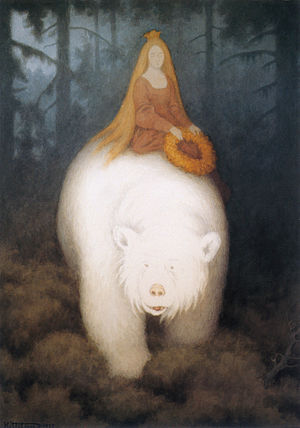
Faidros
Egil A. Wyller ser dialogen Faidros som en oldgræsk parallel til det norske folkeeventyr Kvitebjørn kong Valemon, her illustreret af Kittelsen.
Faidros er en dialog af Platon. Den dateres til omkring år 370 f.Kr. og er en af hans mellemste dialoger. Den står centralt i hans filosofiske forfatterskab og regnes også som et litterært højdepunkt.